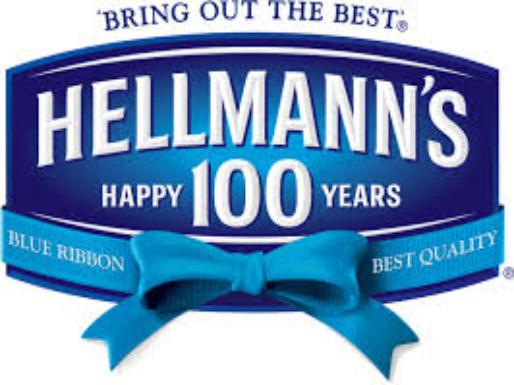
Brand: Hellmann's
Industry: Food